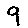
Label: 9